Underworld: The Eternal War

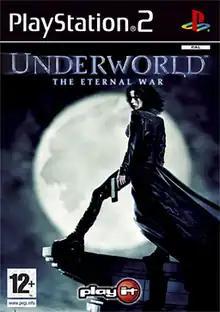
European box art depicting the character Selene

Underworld: The Eternal War (also known as Underworld: The Game) is a 2004 top-down shooter video game based on the 2003 action film "Underworld". It was originally planned to be released alongside the movie on Xbox and PC. Both versions were cancelled at some point.